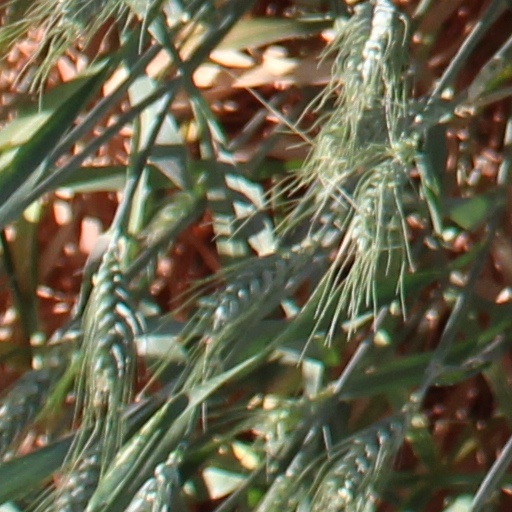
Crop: wheat